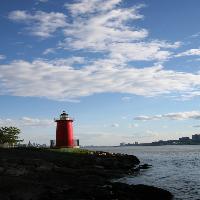
Weather: sun or clear